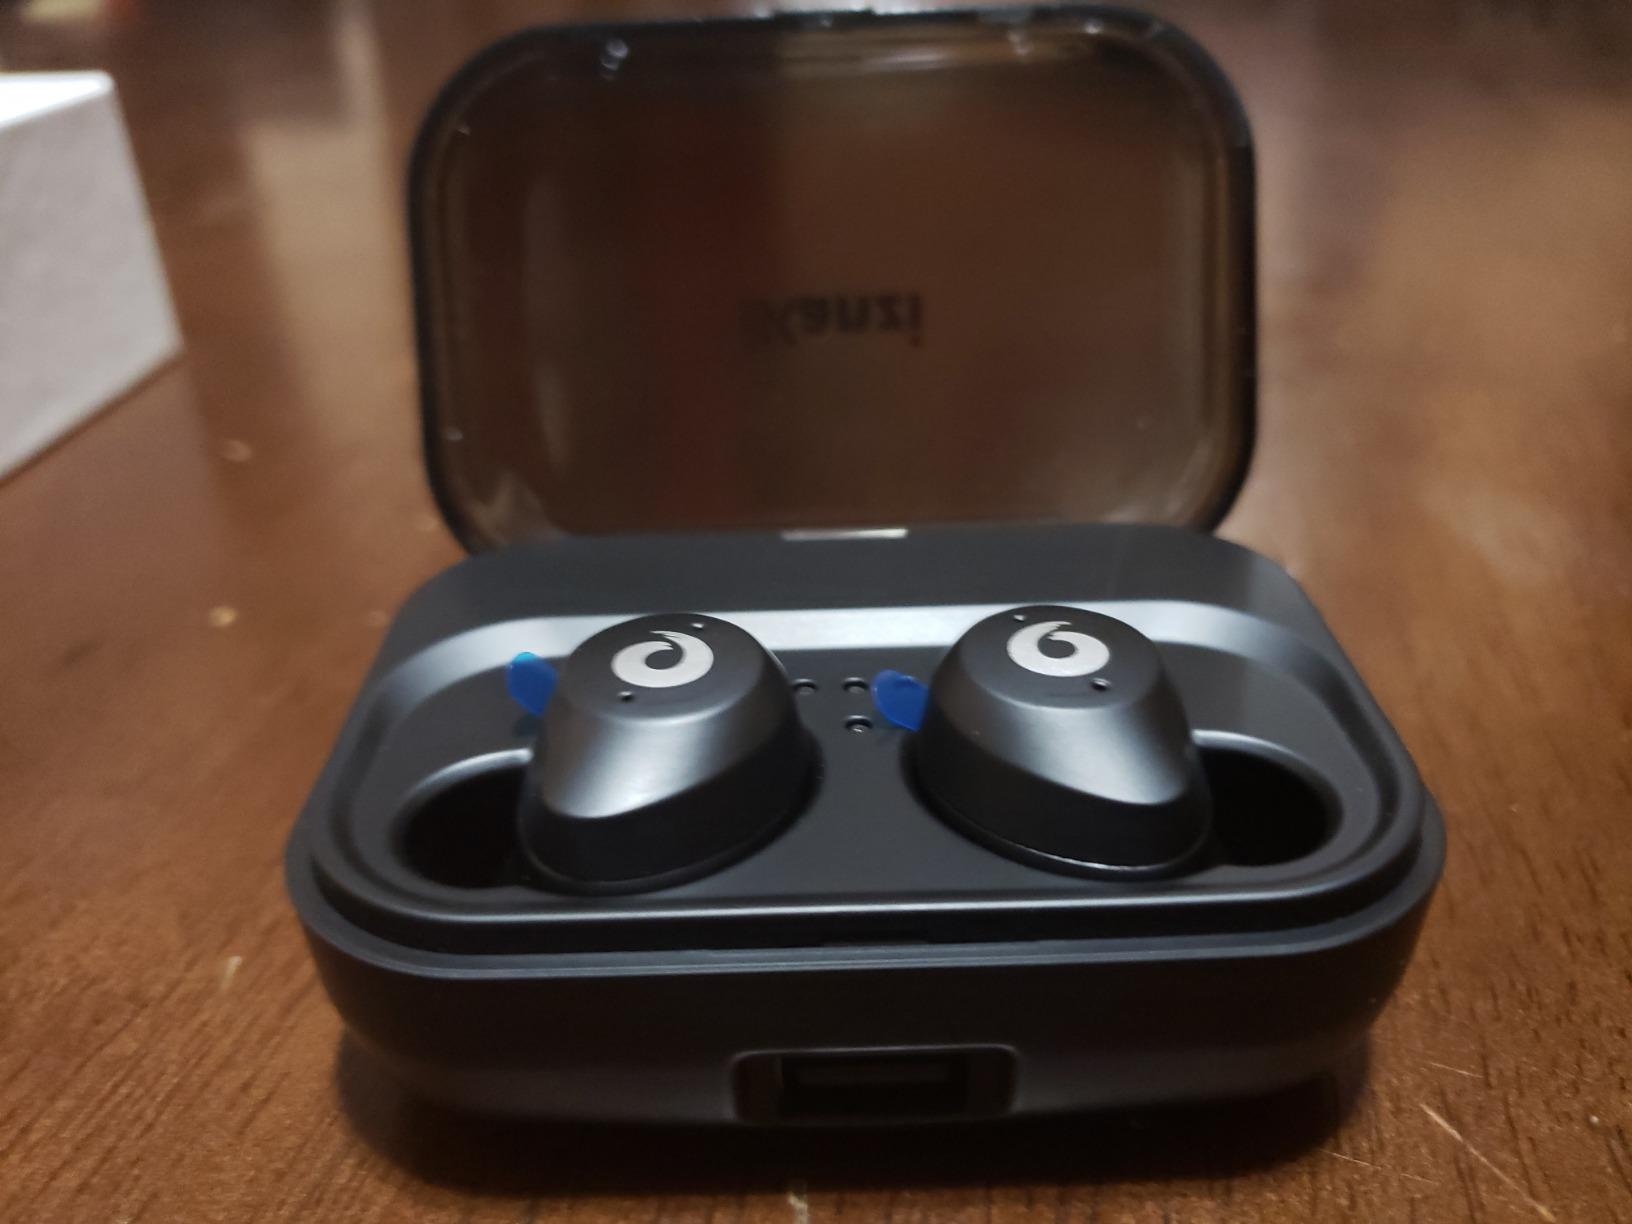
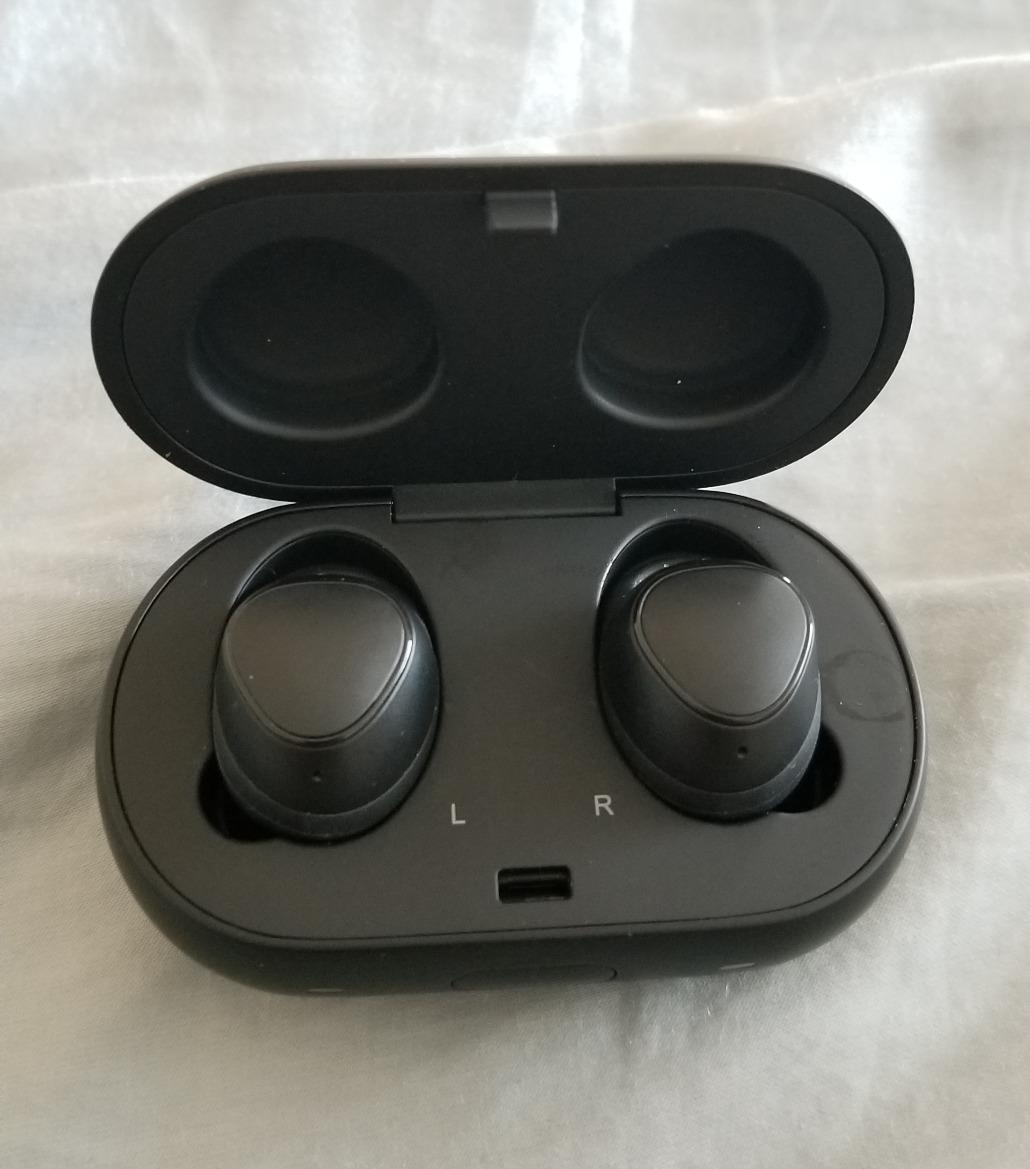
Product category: earbuds
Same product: no